Territory of the Military Commander in Serbia

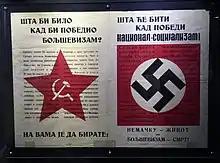
A propaganda poster from occupied Serbia, describing the possible future of Serbia if the Soviet Union or Nazi Germany should win. "With the Germans - Life, or With the Bolsheviks - Death!"

Even before the Yugoslav surrender, the German Army High Command (or OKH) had issued a proclamation to the population under German occupation, detailing laws that applied to all German-occupied territory. When the Germans withdrew from the Yugoslav territory that was annexed or occupied by their Axis partners, these laws applied only to the part of modern-day Slovenia administered by the two Reichsgau, and the German-occupied territory of Serbia. This latter territory "was occupied outright by German troops and was placed under a military government". The exact boundaries of the occupied territory were fixed in a directive issued by Adolf Hitler on 12 April 1941, which also directed the creation of the military administration. This directive was followed up on 20 April 1941 by orders issued by the Chief of the OKH which established the Military Commander in Serbia as the head of the occupation regime, responsible to the Quartermaster-General of the OKH. In the interim, the staff for the military government had been assembled in Germany and the duties of the Military Commander in Serbia had been detailed. These included "safeguarding the railroad lines between Belgrade and Salonika and the Danube shipping route, executing the economic orders issued [by "Reichsmarschall" Hermann Göring], and establishing and maintaining peace and order". In the short-term, he was also responsible for guarding the huge numbers of Yugoslav prisoners of war, and safeguarding captured weapons and munitions.